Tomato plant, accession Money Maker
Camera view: vertical (180 deg); turntable rotation: 210 degrees
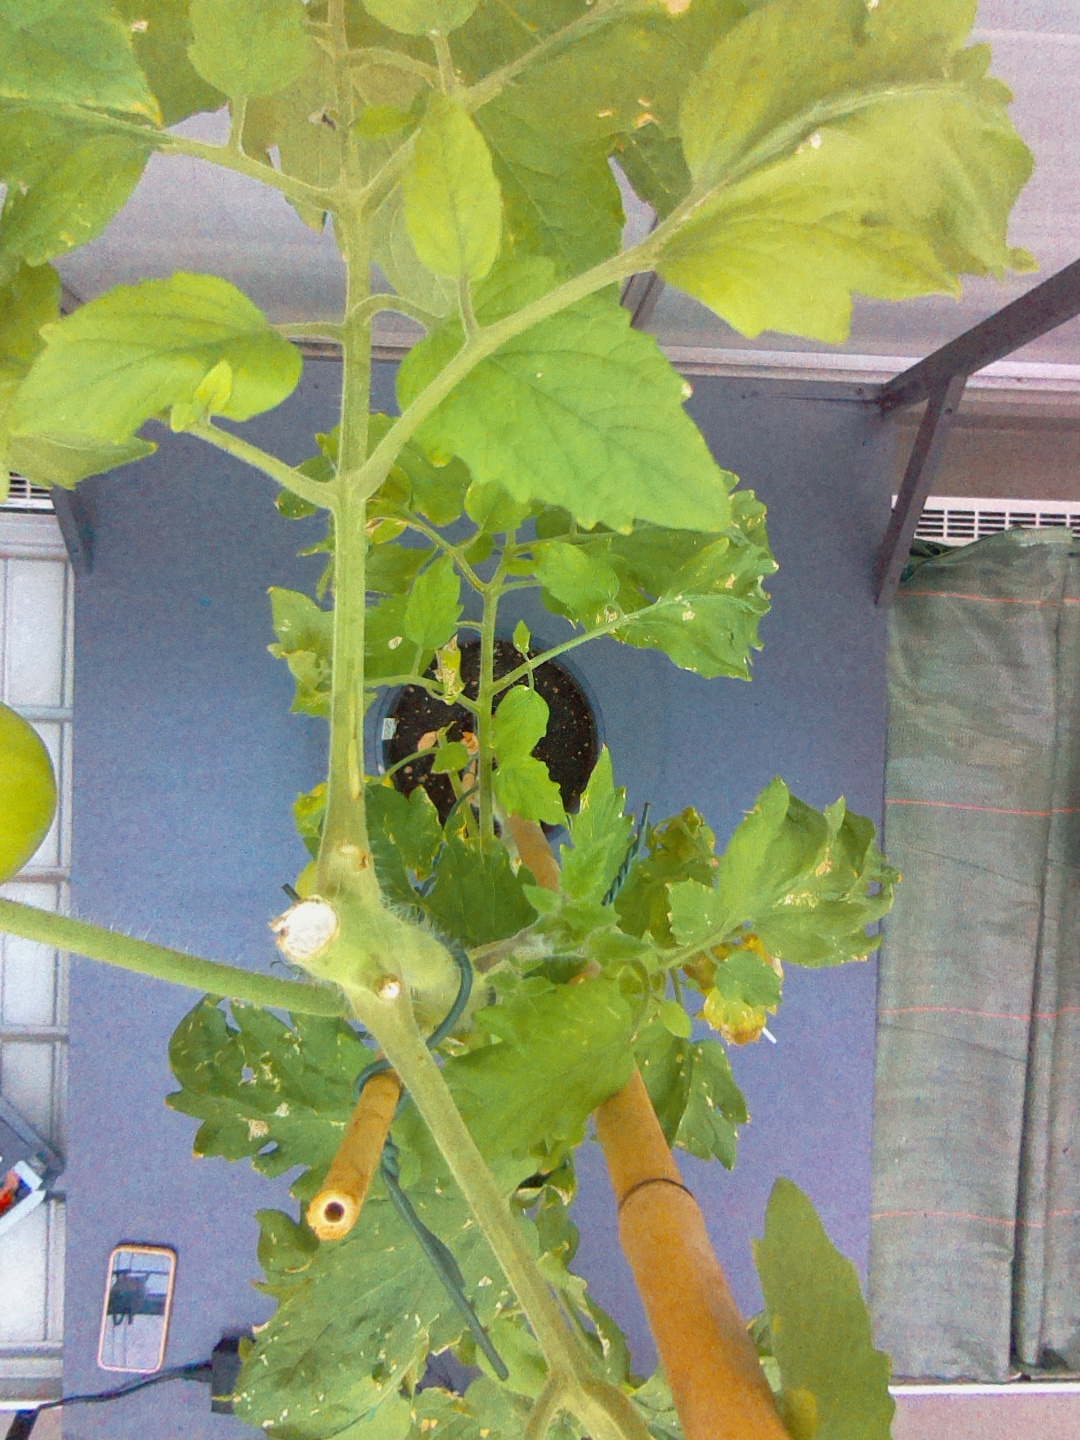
BBCH growth stage 79: 90% -100% of final fruit size